Lambeth Magistrates' Court

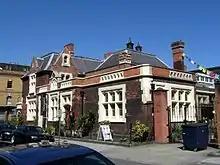
Lambeth Magistrates' Court

Lambeth Magistrates' Court is a former magistrates' court building in Renfrew Road, Kennington SE11, in the London Borough of Lambeth. It was originally known as Lambeth Police Court. It is now home to the Jamyang Buddhist Centre.